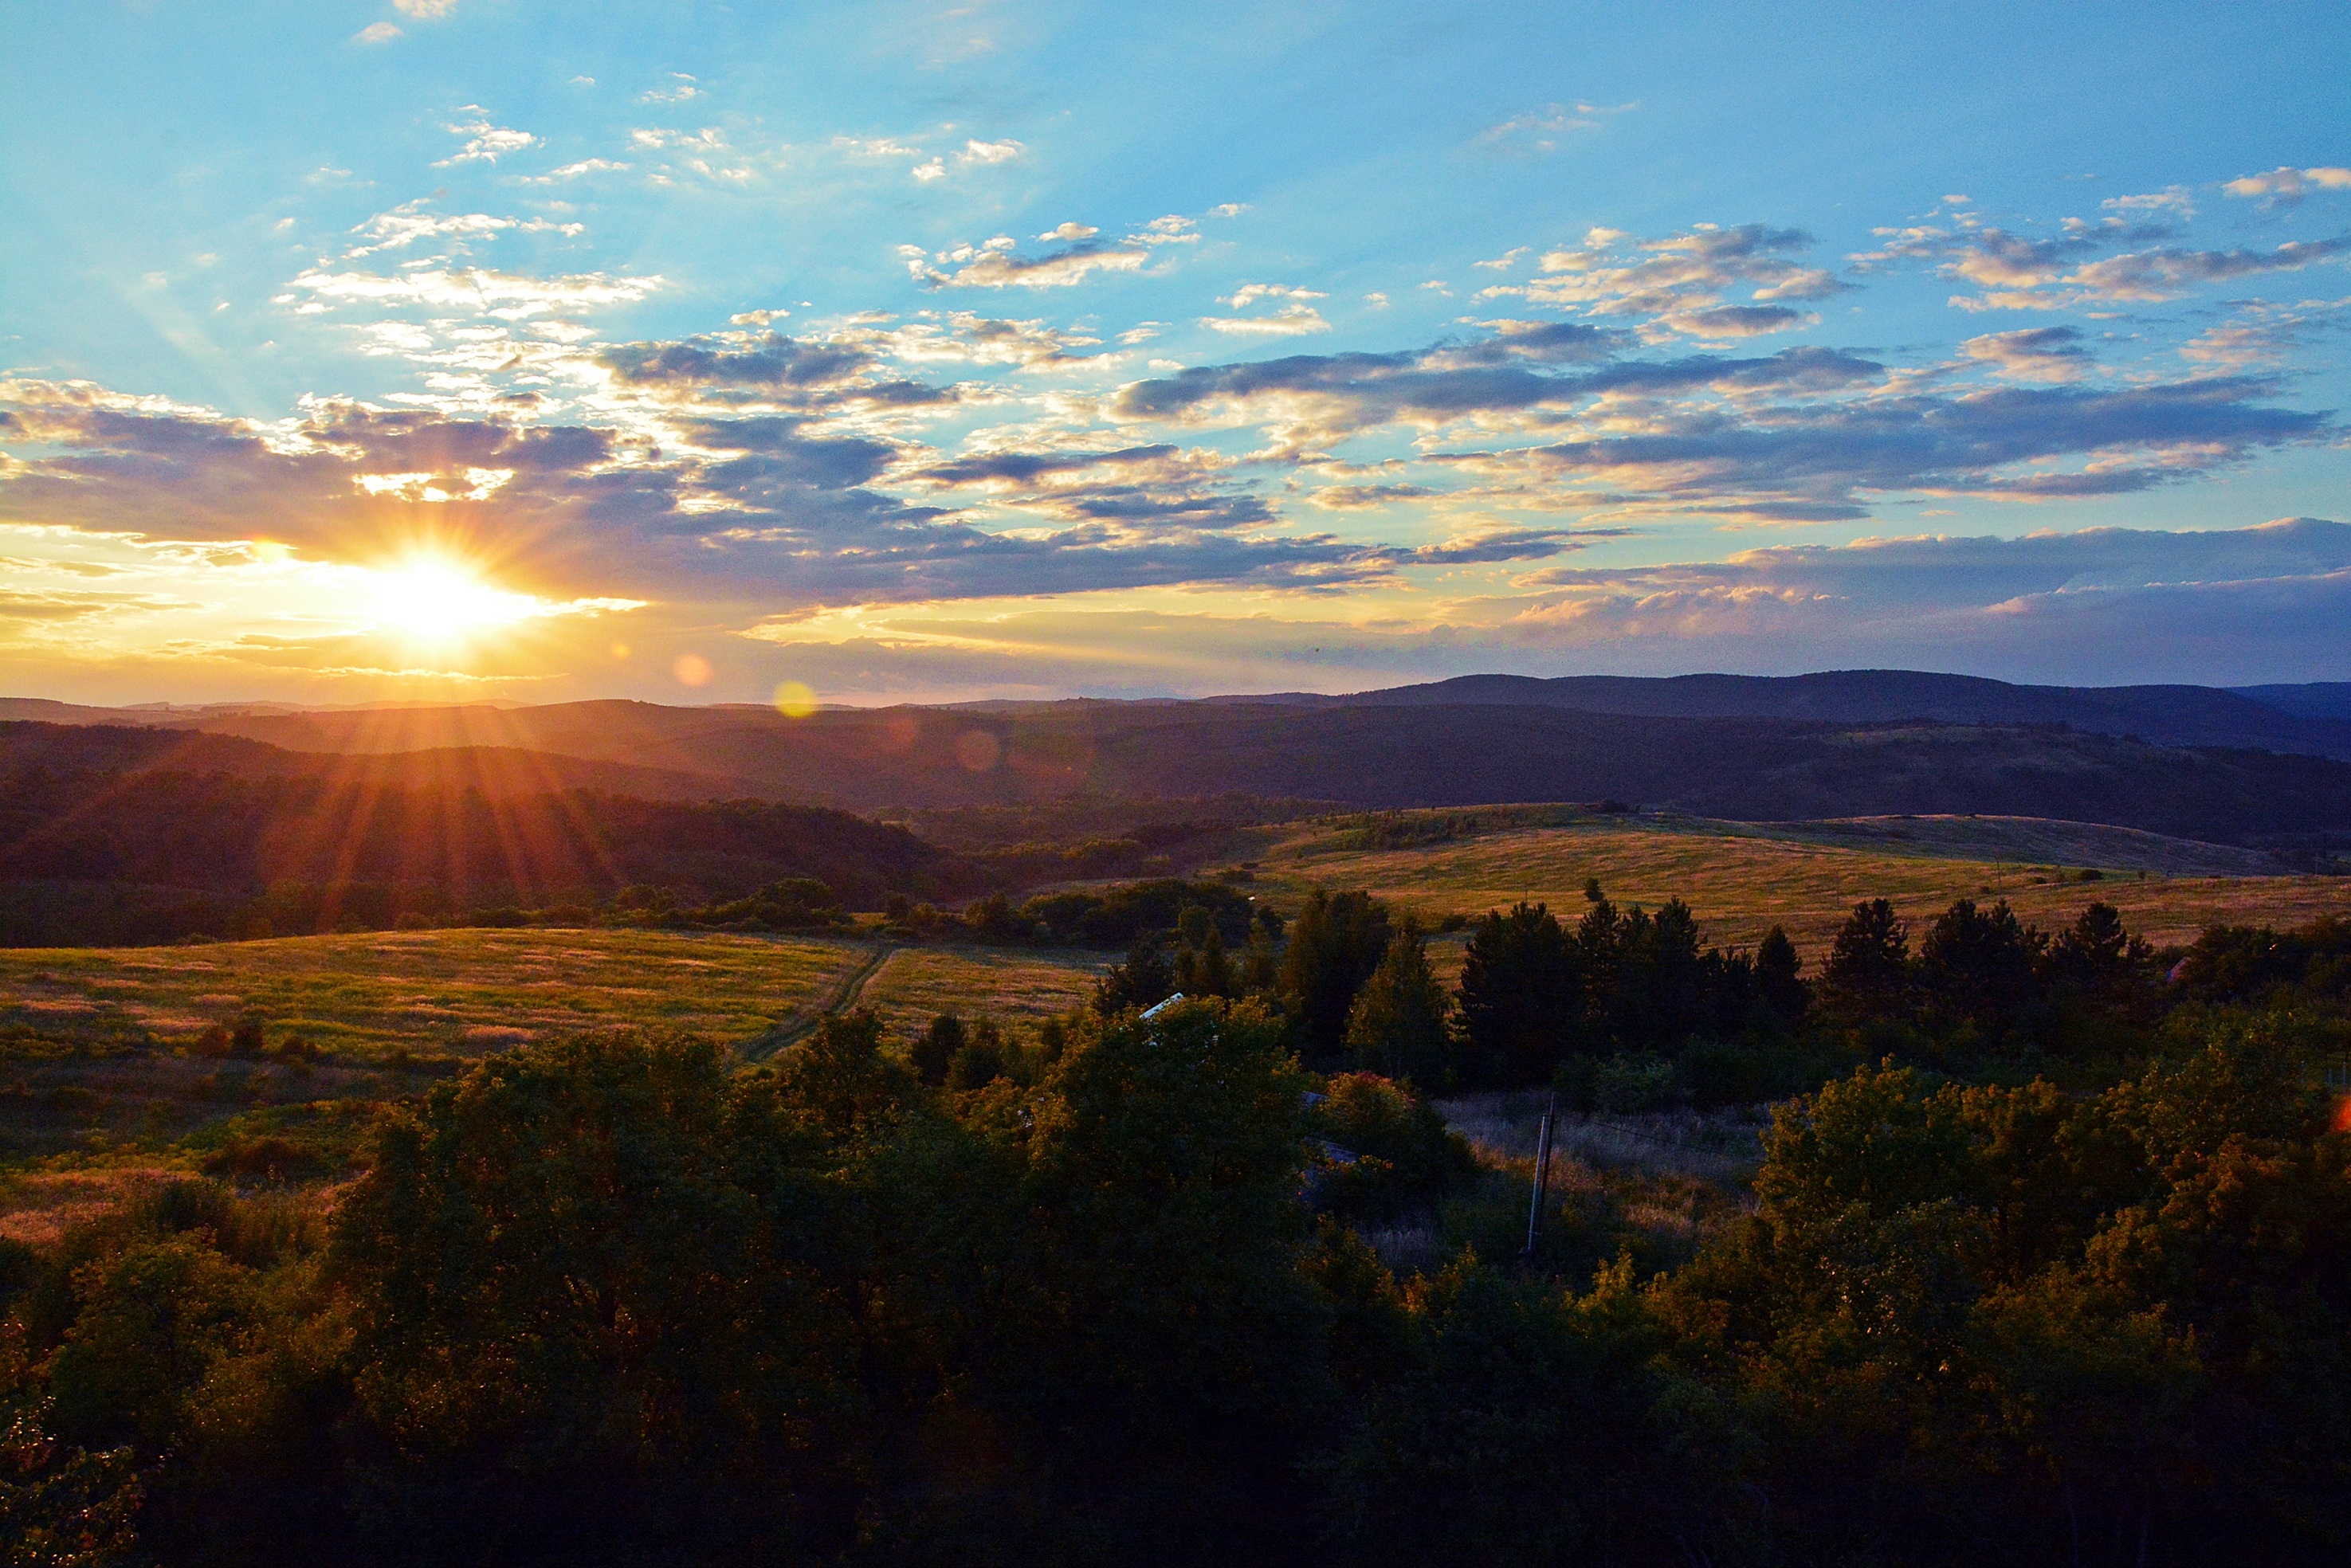
landscape, nature, horizon, wilderness, mountain, cloud, sky, sunrise, sunset, field, sunlight, morning, hill, dawn, valley, mountain range, dusk, evening, plain, mountains, plateau, afterglow, atmospheric phenomenon, mountainous landforms